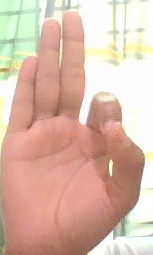
ASL sign: F